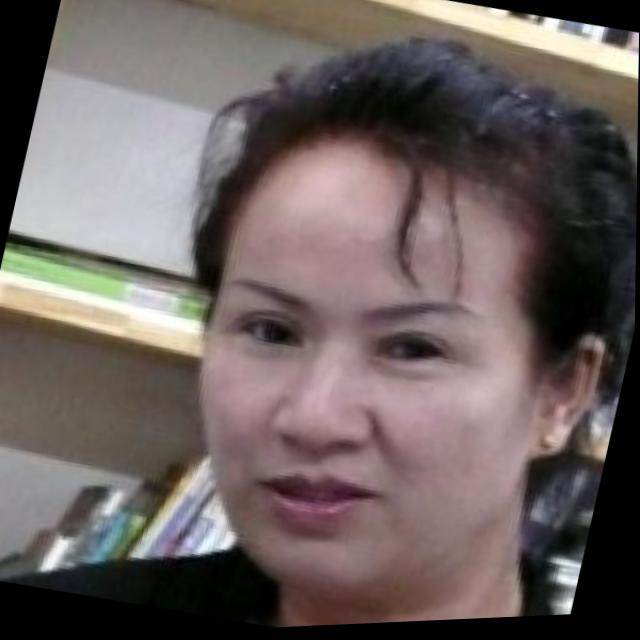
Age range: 45-64